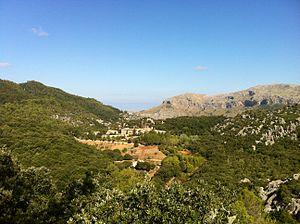
Monastère et sanctuaire de Lluc, à Majorque, vu du refuge de Son Amer
Majorque, est la plus grande des îles Baléares. Elle se situe en mer Méditerranée, au large de Valence et Barcelone. L'île compte 875 277 habitants. Sa capitale est Palma – les Majorquins l'appellent Ciutat. Elle comprend 6 régions principales : Serra de Tramuntana, Ponent, Raiguer, Pla, Migjorn, Llevant et la ville de Palma. Le catalan est la langue officielle avec le castillan.
Le monastère de Lluc ou sanctuaire de Lluc est le centre spirituel, religieux et identitaire de l'île de Majorque. C'est également un lieu central dans l'activité de randonnées de moyenne montagne de cette île des Baléares.